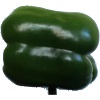
Label: green_pepper